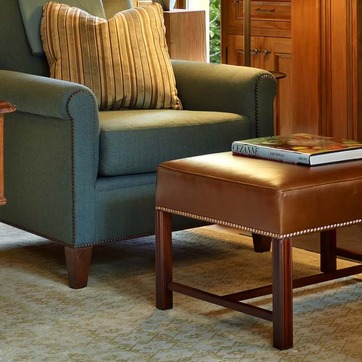
Material: leather